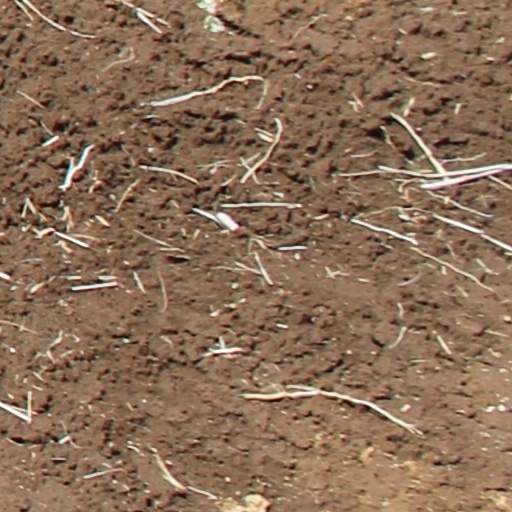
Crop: wheat